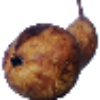
Label: Pear Abate 1